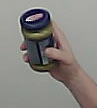
Product: barilla_pesto